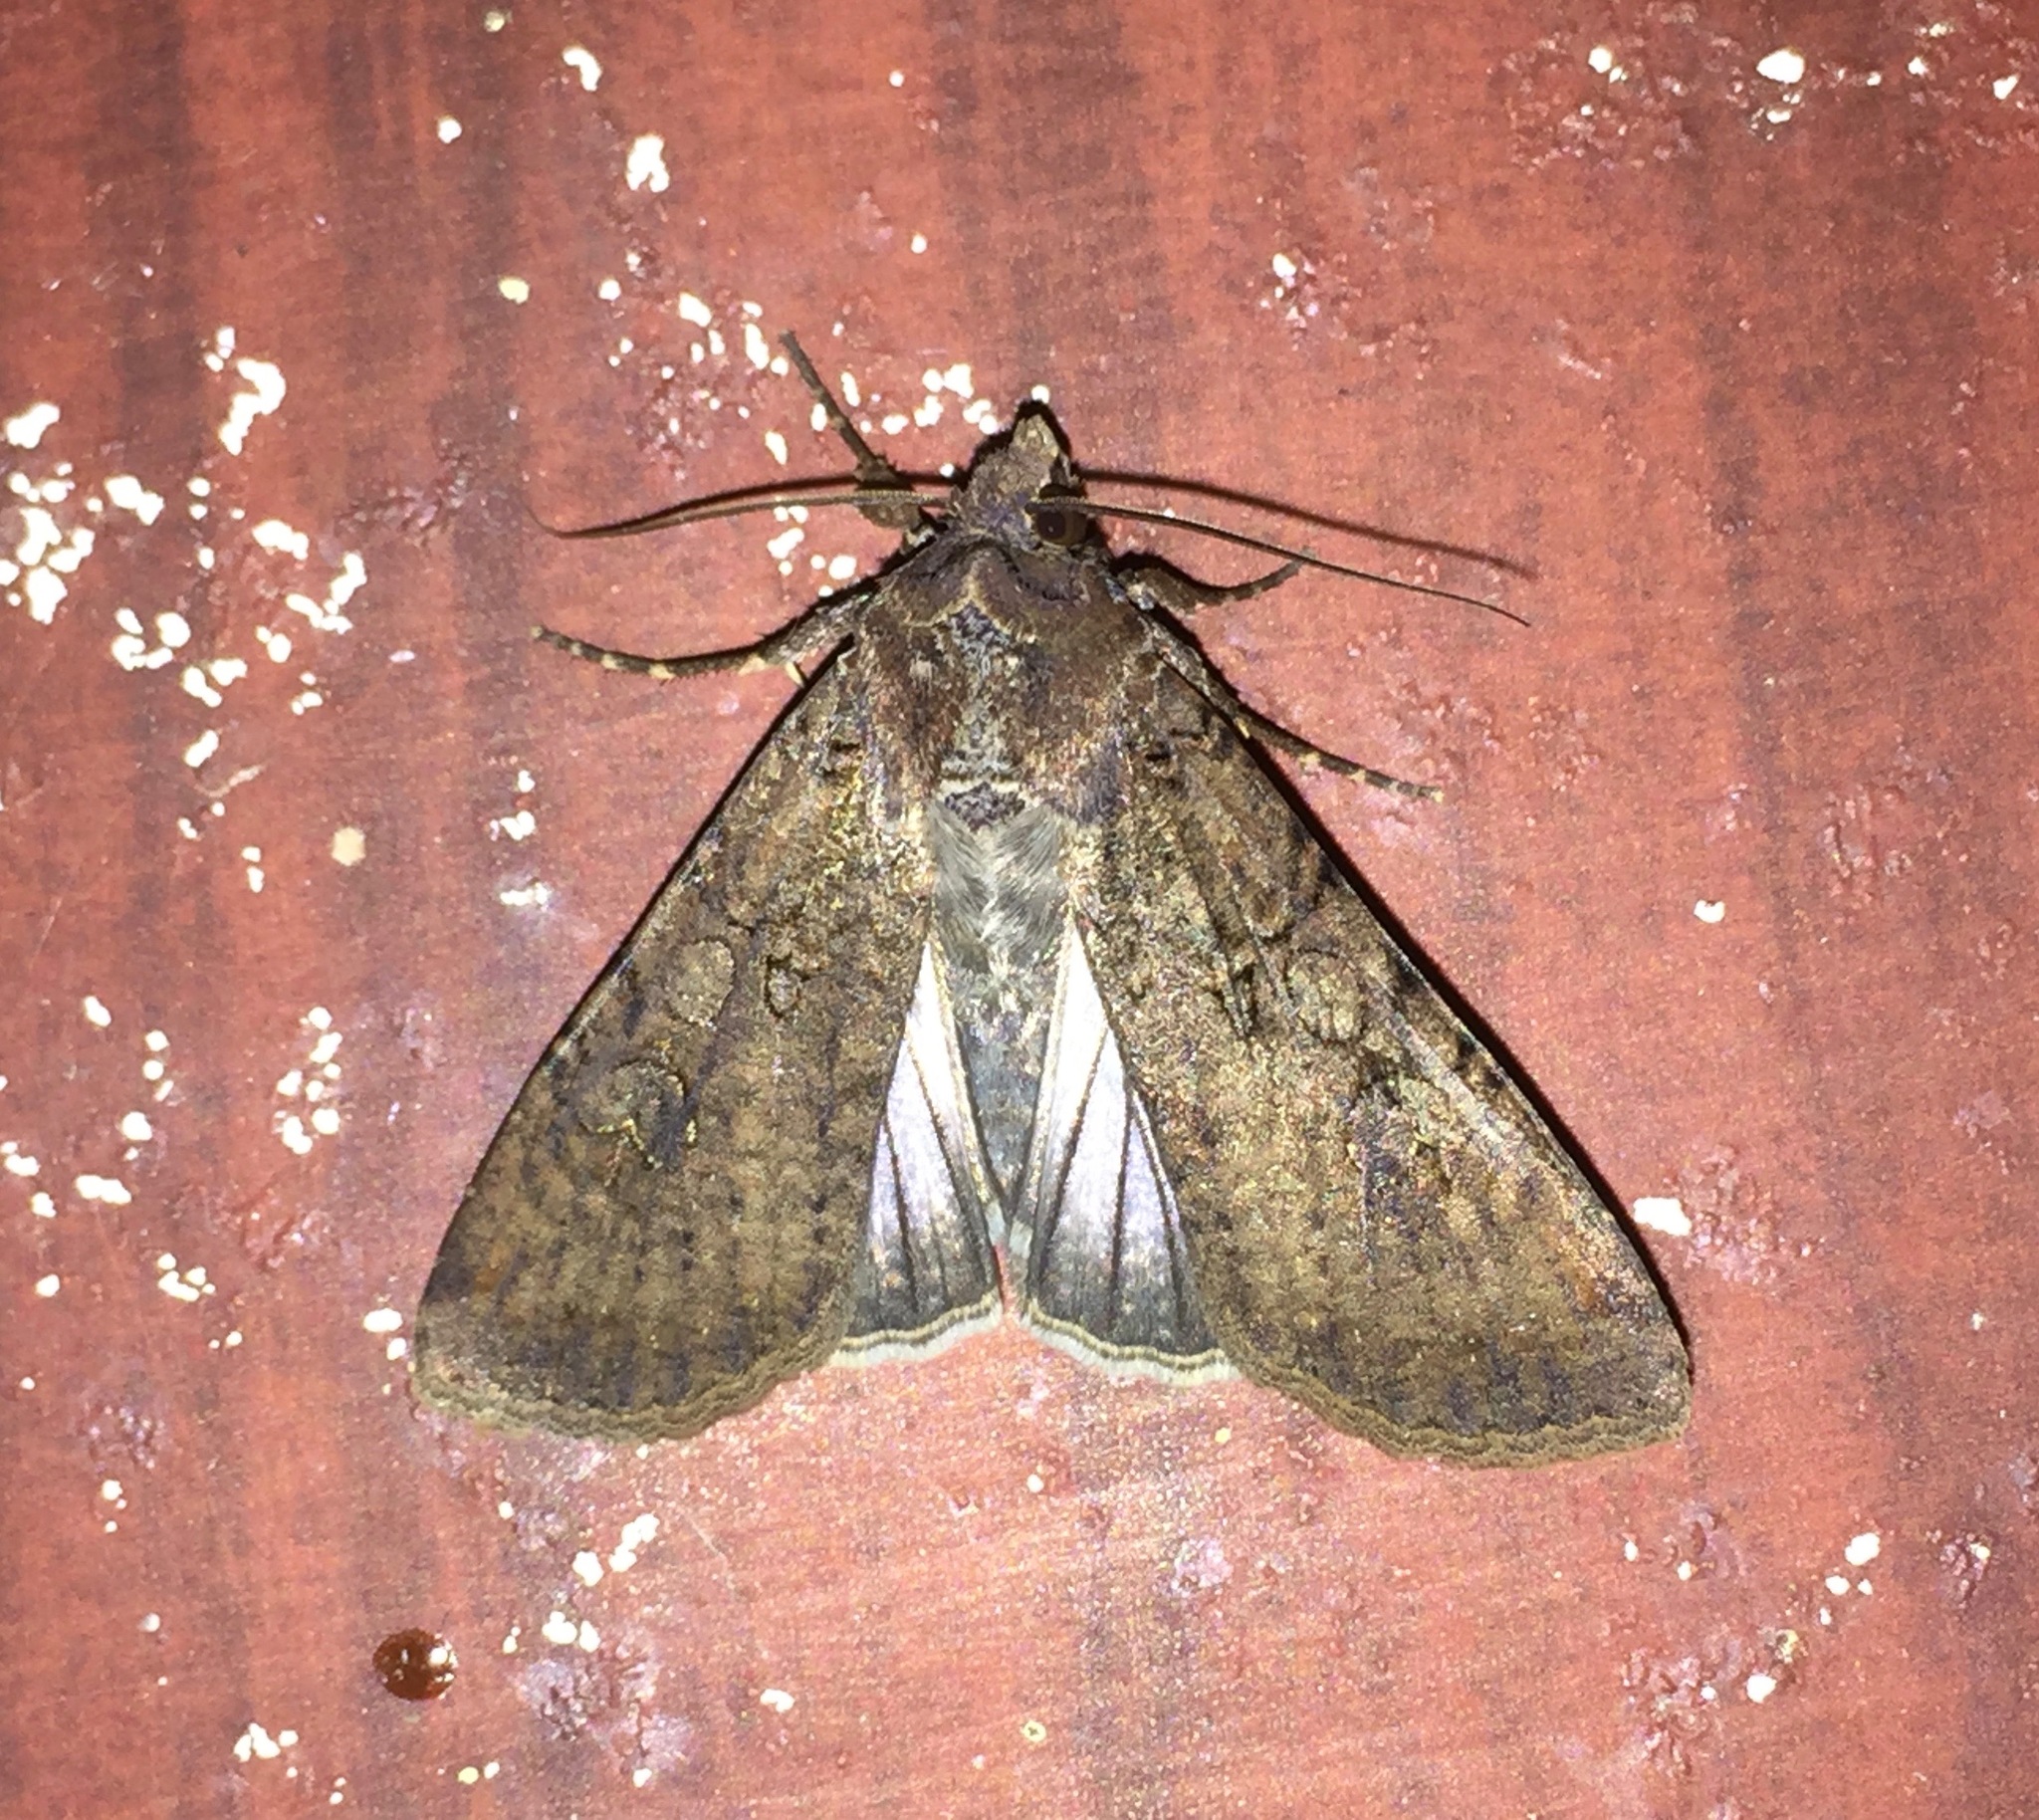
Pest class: cutworms